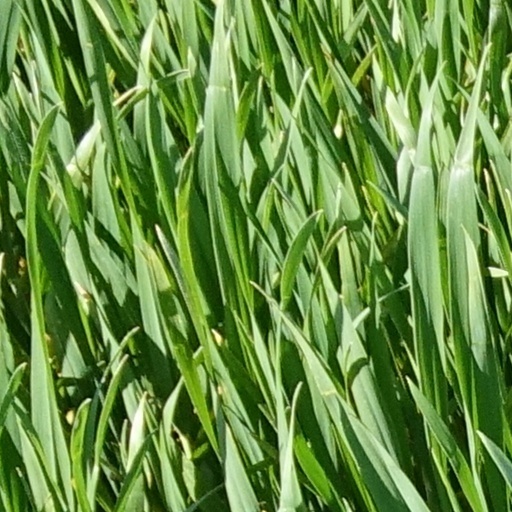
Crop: wheat